Question: Please indicate a possible affordance area of the frisbee that can be used for holding
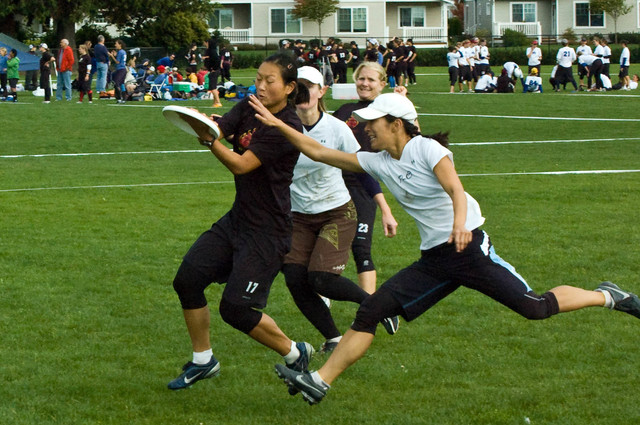
Answer: [157.649, 101.481, 219.572, 144.173]